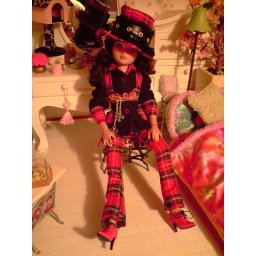
Sarah new Pants and top in black & red